Bite angle

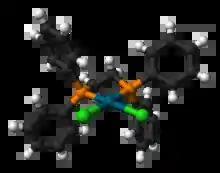
The two phosphorus atoms (orange) of dppe have a bite angle of 85.8° on the palladium atom (blue) in [PdCl(dppe)].

In coordination chemistry, the bite angle is the angle on a central atom between two bonds to a bidentate ligand. This ligand–metal–ligand geometric parameter is used to classify chelating ligands, including those in organometallic complexes. It is most often discussed in terms of catalysis, as changes in bite angle can affect not just the activity and selectivity of a catalytic reaction but even allow alternative reaction pathways to become accessible.